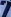
Number: 7